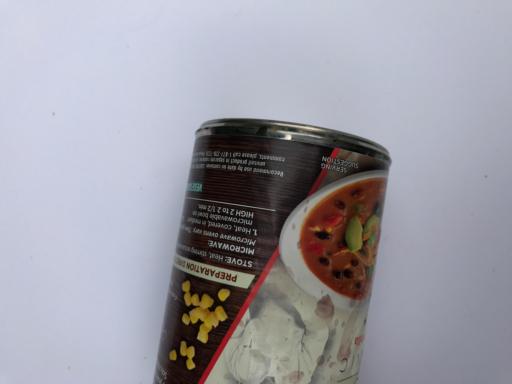
Label: metal